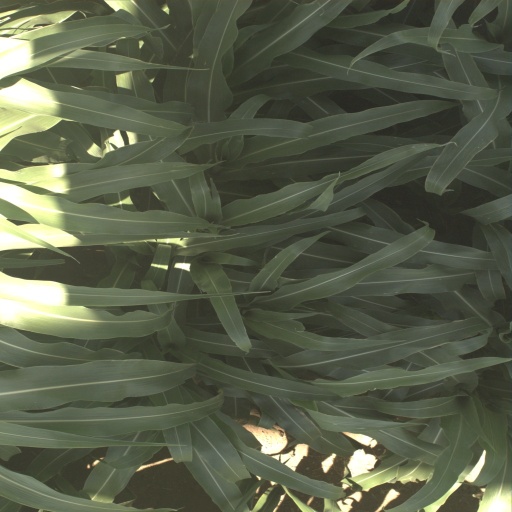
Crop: sorghum